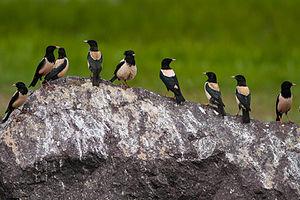
L'Étourneau roselin est une espèce de passereau migrateur d'Eurasie appartenant à la famille des Sturnidae.